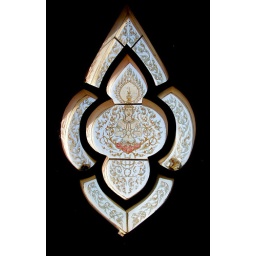
Buddha Stained glass window in Surin Province